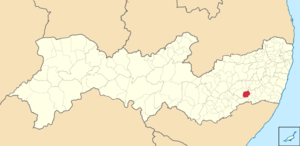
Lagoa dos Gatos est une municipalité brésilienne située dans l'État du Pernambouc.